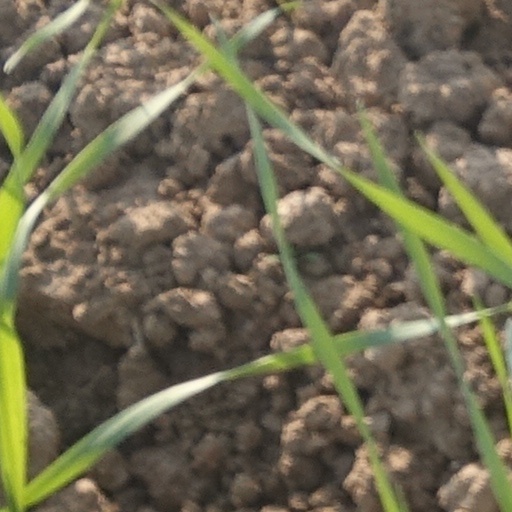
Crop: wheat